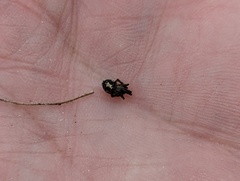
Species: Lactrodectus_hesperus